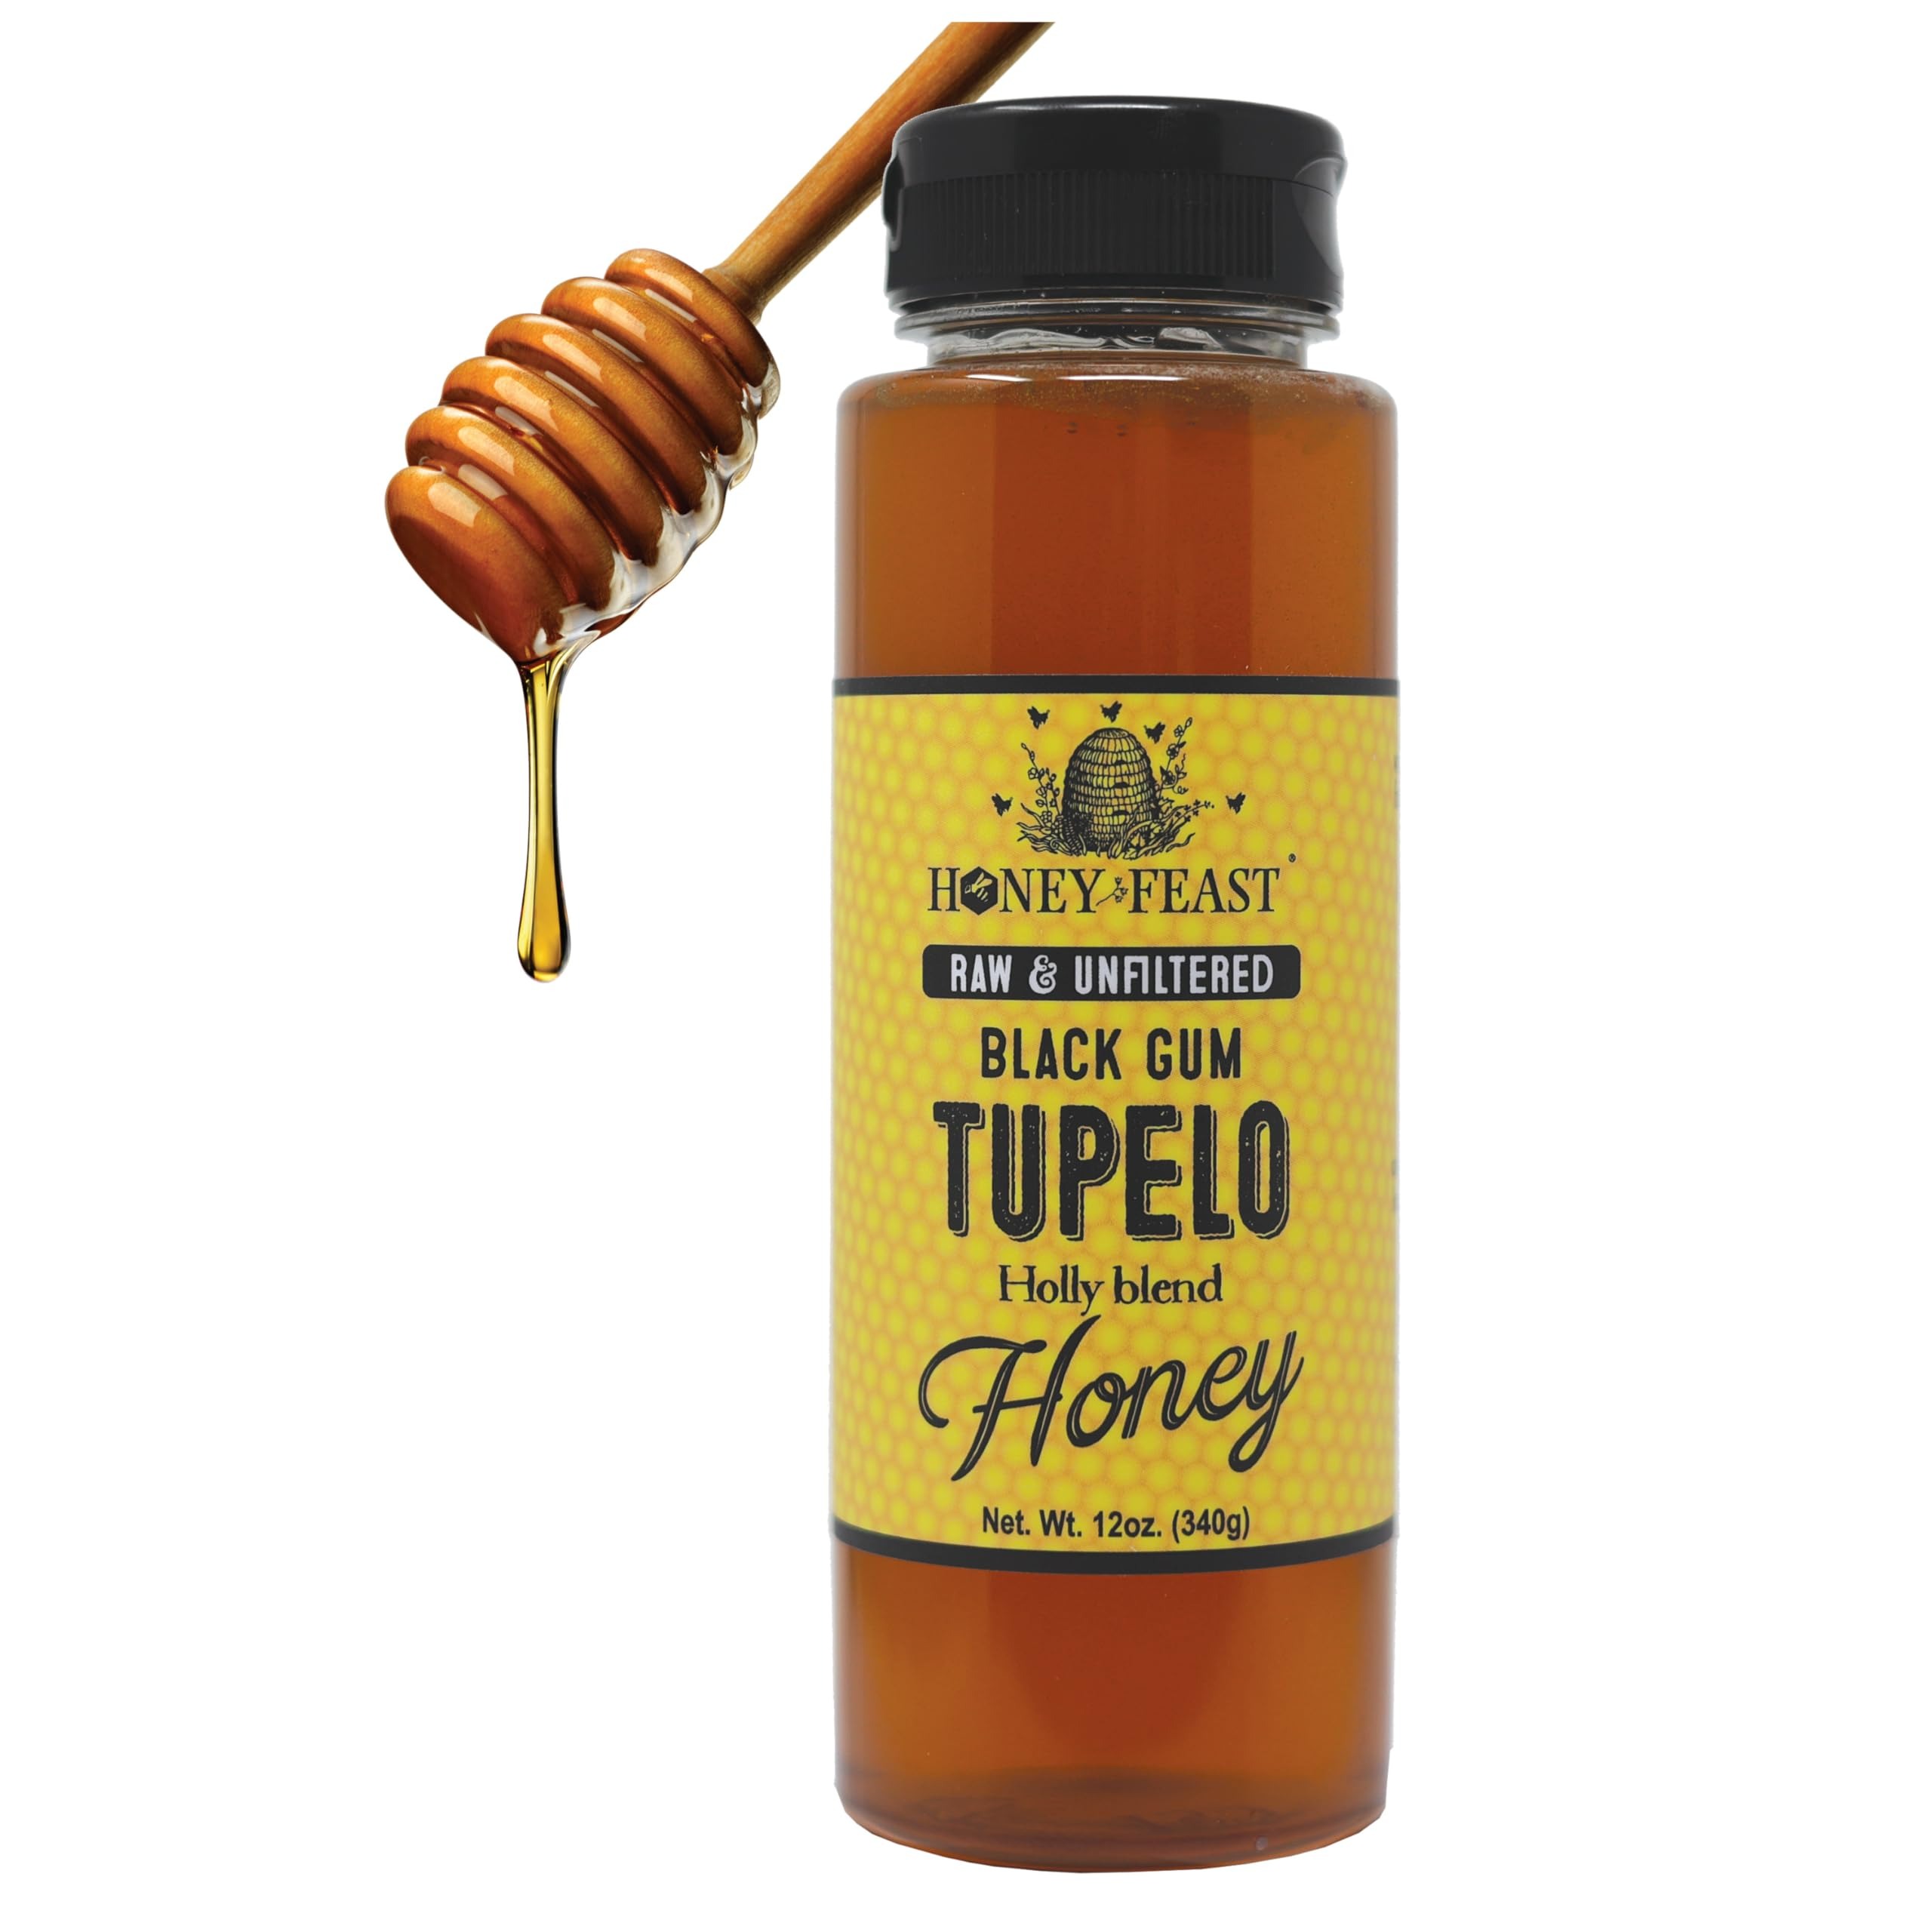
Item Name: Honey Feast Tupelo Honey - Authentic Florida Honey from Black Gum Tupelo & Holly Blend, Pure Raw Honey, 12oz - American Honey from Central Florida Apiary
Bullet Point 1: 🌳🍯 Genuine Tupelo Honey: Sourced from the Black Gum Tupelo tree and Holly blend, our honey is produced by bees during the nectar flow for a rich, authentic taste.
Bullet Point 2: 🇺🇸 American Honey: Locally made by our small family apiary in Central Florida, we take pride in our high-quality, raw Florida honey.
Bullet Point 3: 🍵🥄 Perfect for Tea & More: Our natural honey is a delicious addition to your tea, toast, or other favorite recipes, adding a touch of sweetness to your day.
Bullet Point 4: 🎁🍯 Unique Gift: This honey makes for a delightful present for foodies, friends, and family members who appreciate local, artisanal products. The perfect choice for special occasions and holidays.
Bullet Point 5: 💝🎂 500 Characters Bullet: Looking for a thoughtful gift? Our Honey Feast Tupelo Honey is perfect for honey-related gifts, company gifts, cooking gift sets, and more. With its unique flavor and quality, it's a delightful choice for foodie gifts, unique gifts for him, and even as part of a connoisseur gift basket or men's gift box set. Give the gift of pure, raw, and unfiltered honey from the heart of Florida. 🎁🥳
Product Description: <p>Introducing Honey Feast's <strong>Tupelo Honey</strong>, a pure and authentic Florida honey made from the Black Gum Tupelo tree and Holly blend. Our bees produce this delicious honey during the nectar flow, capturing the essence of these unique trees for a distinct flavor you won't find anywhere else.</p> <p>As a small family apiary in Central Florida, we pride ourselves on creating American honey that is raw, unfiltered, and unheated. This natural honey is perfect for adding a touch of sweetness to your tea, toast, or favorite recipes.</p> <p>Our Tupelo Honey comes in a 12oz glass honey jar, making it a beautiful and thoughtful gift for friends, family, and foodies alike. Whether you're looking for a company gift, cooking gift set, or unique gift for him, our Honey Feast Tupelo Honey is sure to impress with its exceptional quality and taste.</p> <p>Choose Honey Feast for a true taste of Florida, and experience the delightful flavor of our Tupelo Honey today. 🍯</p>
Value: 12.0
Unit: Fl Oz

Price: 6.94